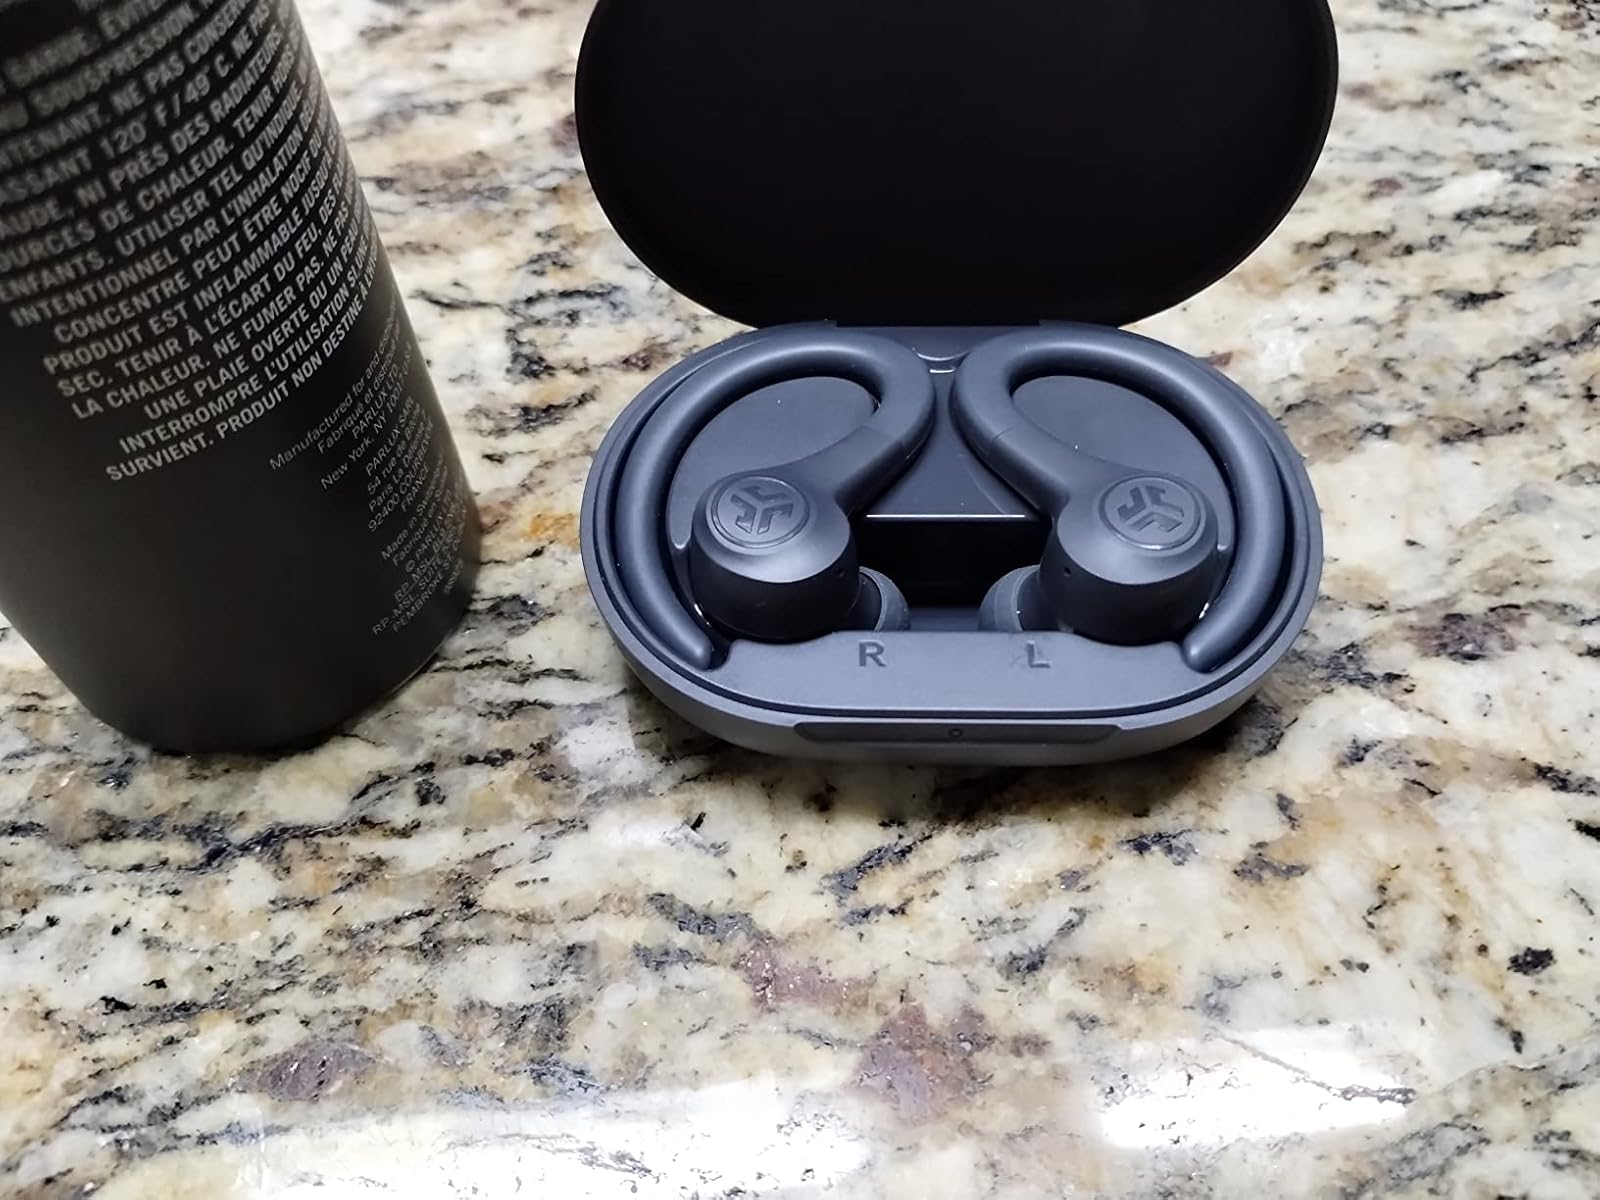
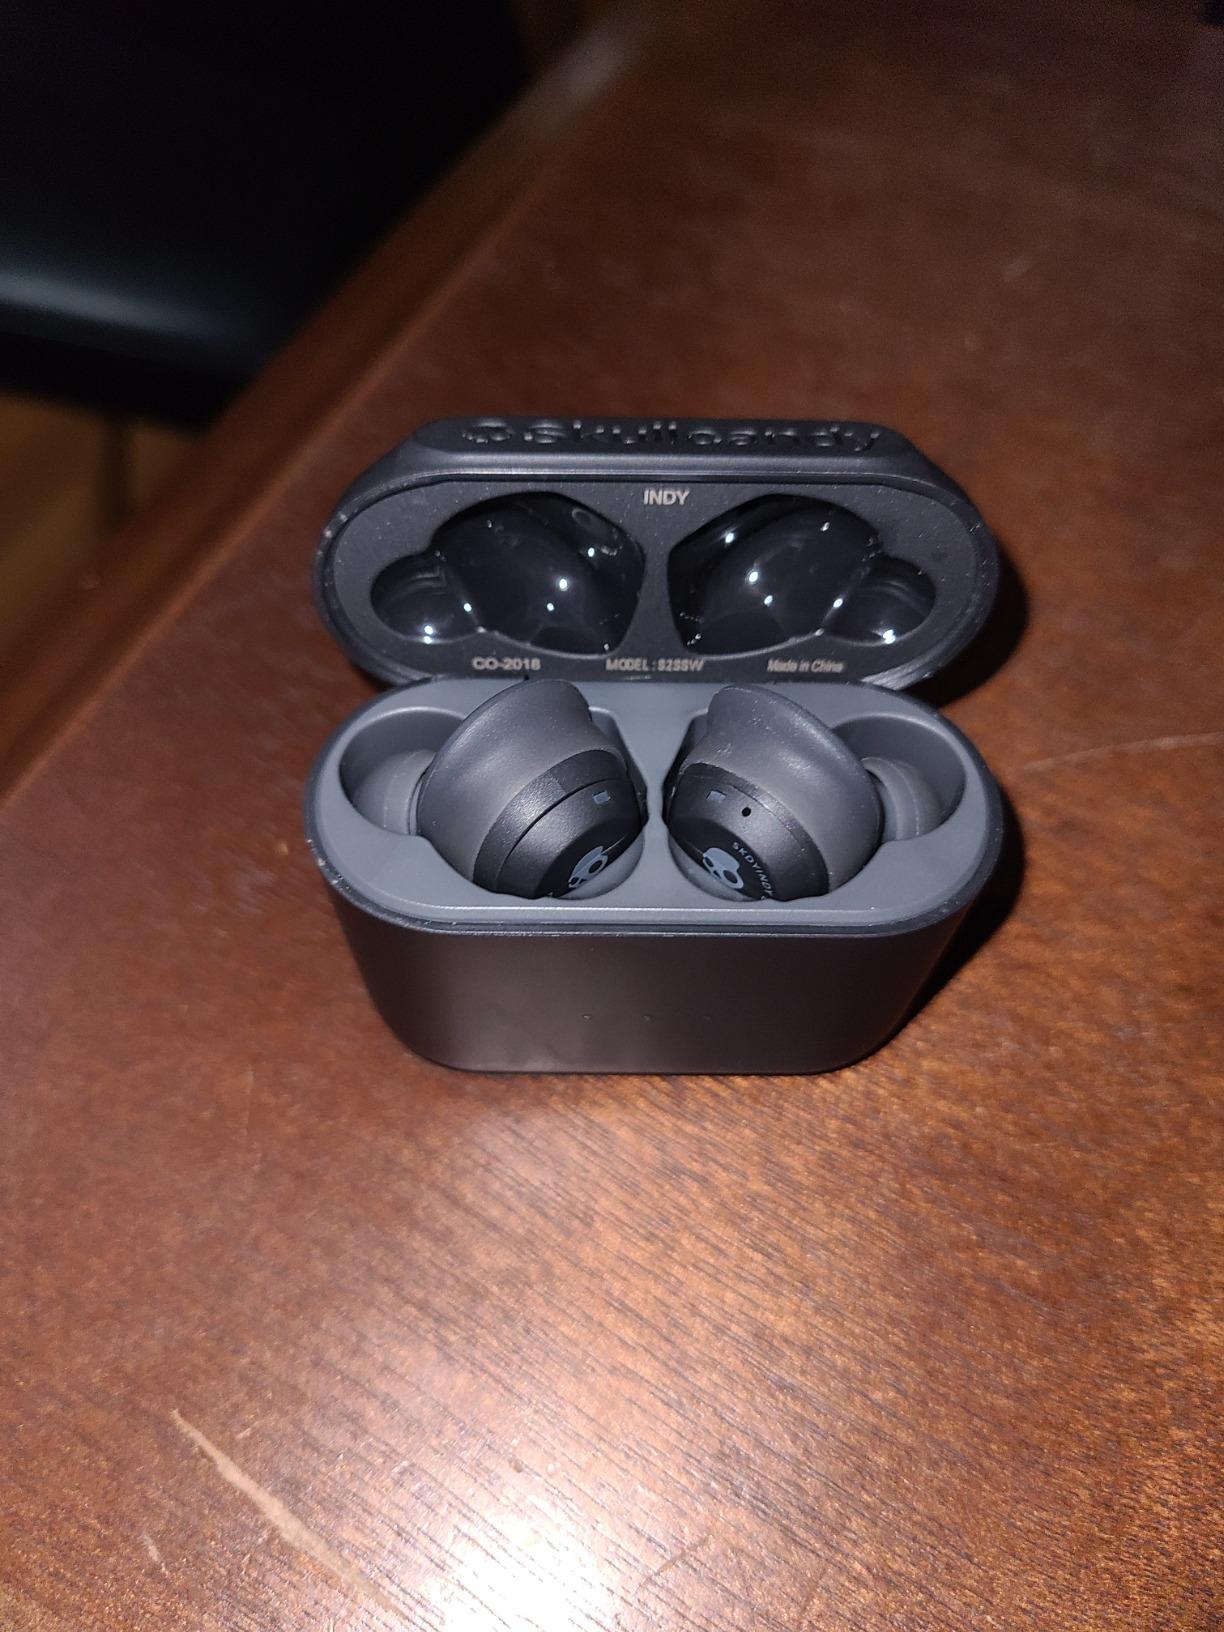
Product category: earbuds
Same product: no